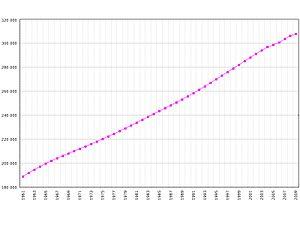
Population de États Unis (1961-2009).
La démographie des États-Unis est l'ensemble des données et études concernant la population des États-Unis à toutes les époques. Ces données sont notamment calculées par le bureau du recensement des États-Unis. Les États-Unis sont au troisième rang des pays les plus peuplés avec environ 328 millions d'habitants en 2019, derrière la Chine et l'Inde. Le pays compte un nombre important de grandes agglomérations : il existe une cinquantaine d'agglomérations de plus d'un million d'habitants. Les États-Unis sont le premier pays d'immigration du monde.